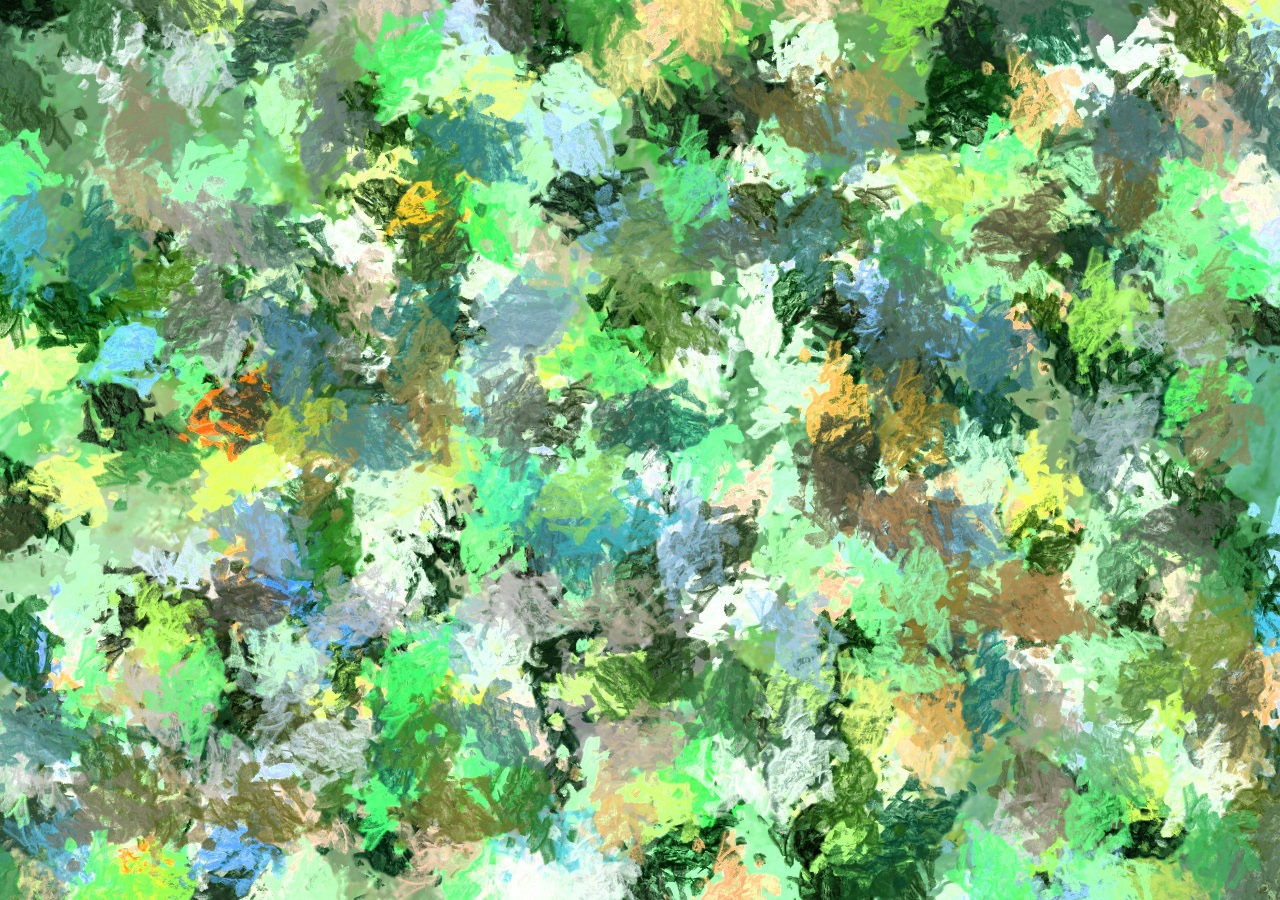
plant, leaf, flower, decoration, green, artistic, paint, blue, colorful, painting, watercolor, art, colors, background, creativity, design, algae, backdrop, canvas, flowering plant, land plant